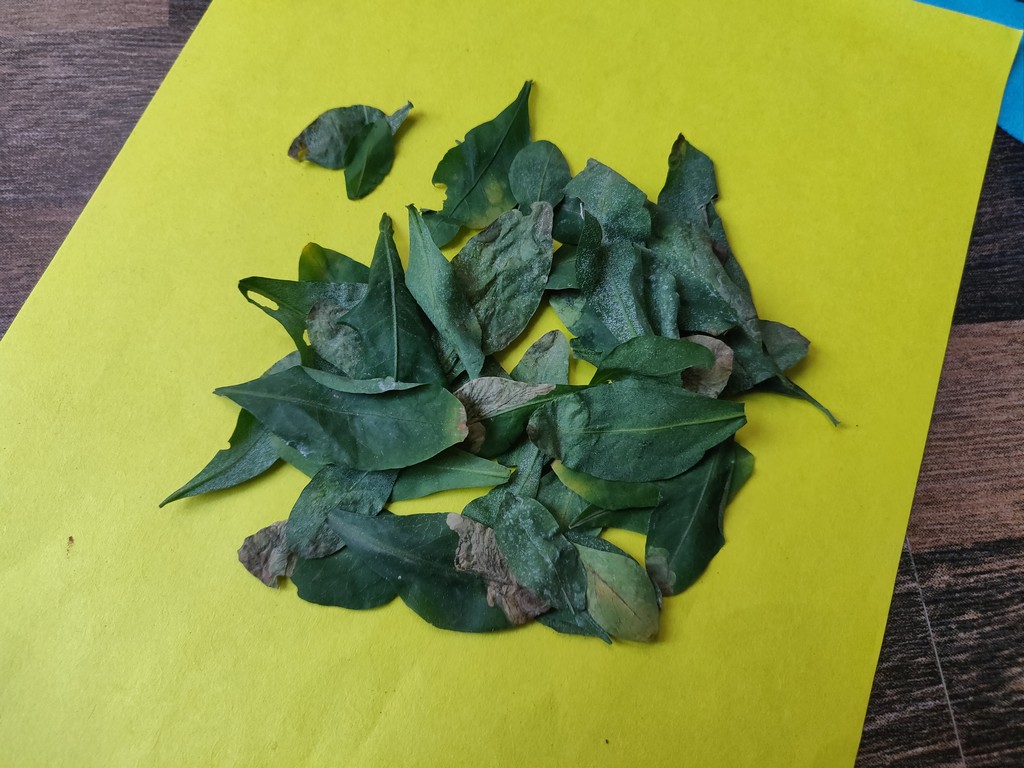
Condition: Unhealthy
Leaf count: multiple
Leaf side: unknown